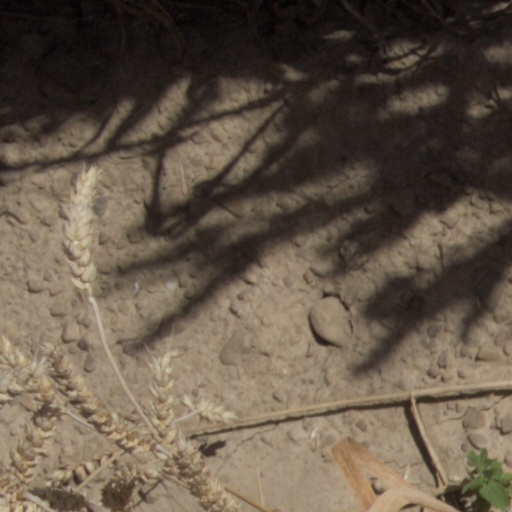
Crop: wheat